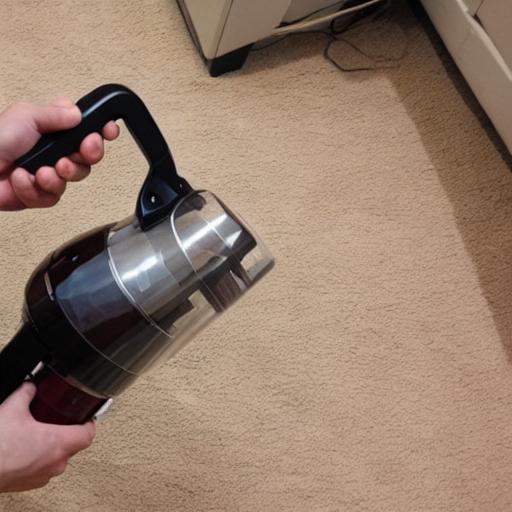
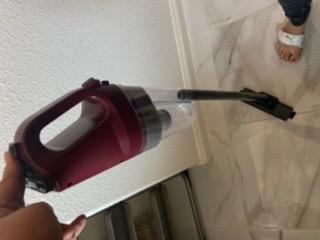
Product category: items_vacuum
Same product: no